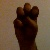
The image shows a hand gesture representing the letter 'E' in Indian Sign Language.